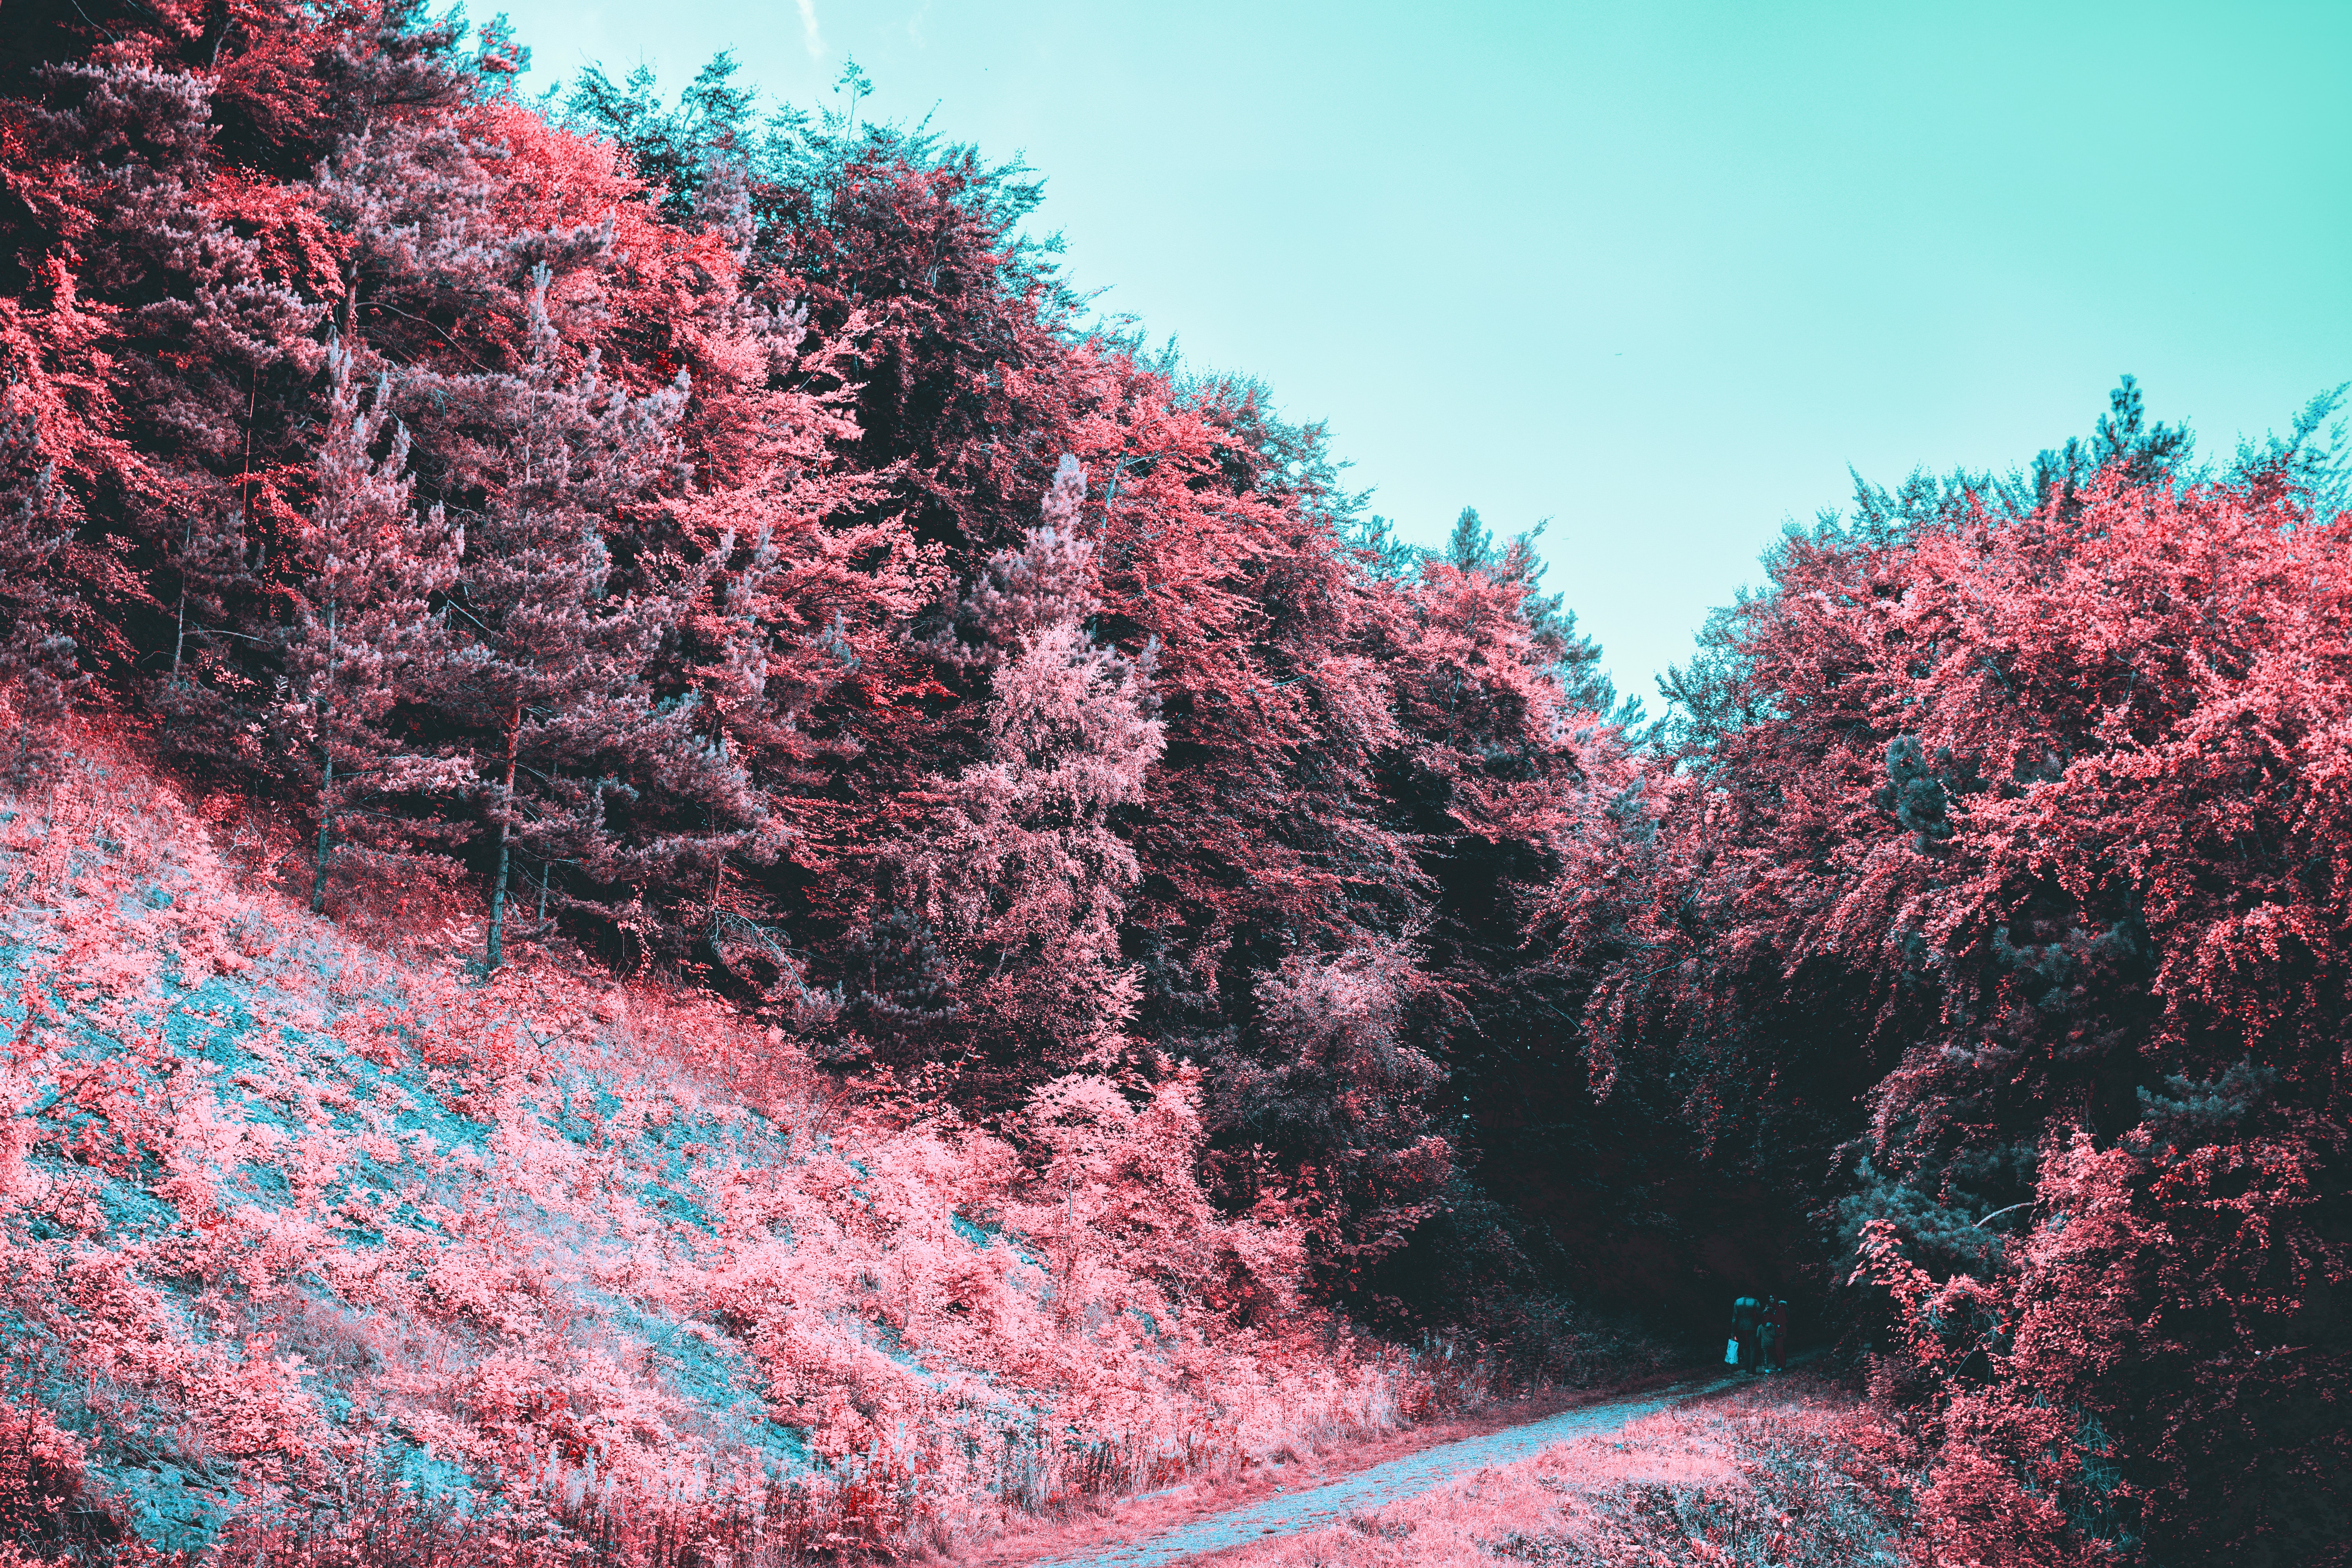
nature, vegetation, tree, plant, woody plant, sky, leaf, autumn, cherry blossom, spring, winter, blossom, flower, forest, shrub, branch, landscape, mountain, plant community